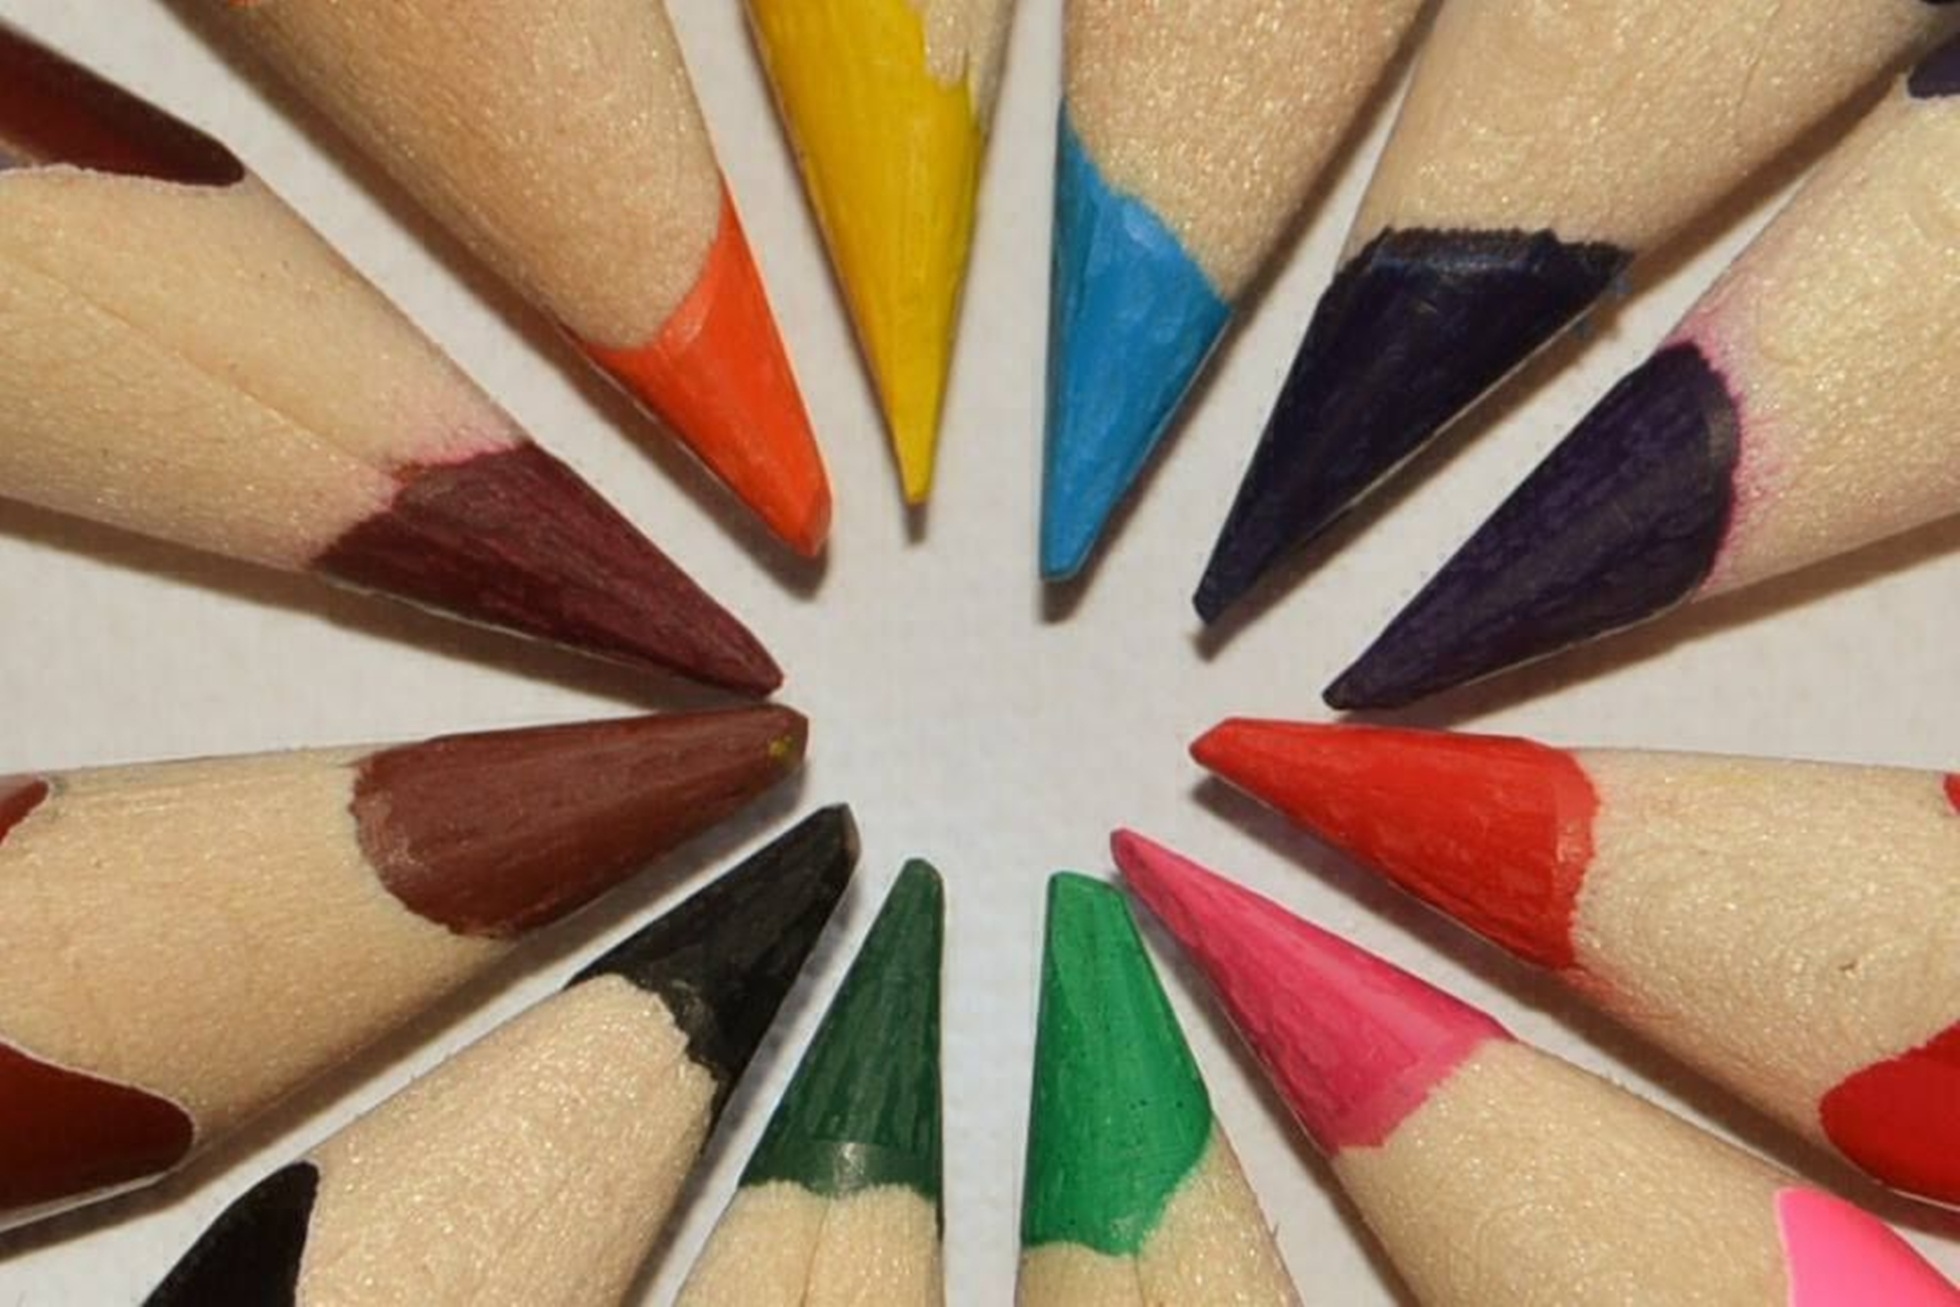
hand, pencil, creative, petal, finger, color, nail, lip, pencils, writing tool, cant, full color